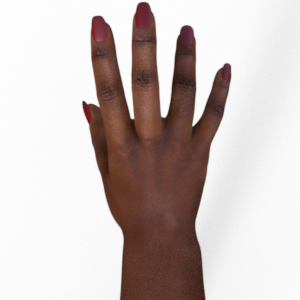
Label: paper